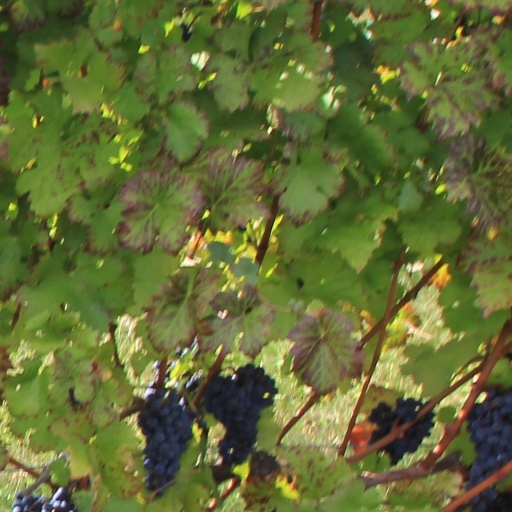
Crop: grape